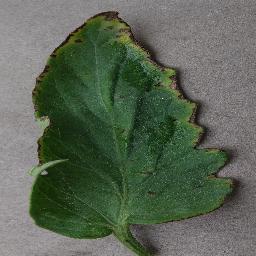
Label: Tomato___Bacterial_spot